Provo College

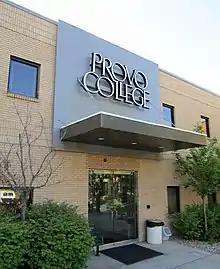
Provo College, August 2017

What is now Provo College opened in 1984 under the name of Dental Careers Institute. Its name changed to Advanced Careers Institute and finally, in December 1989, it was named Provo College. The name change reflected the broadened scope of the college with the addition of curriculum in court reporting and medical transcription.